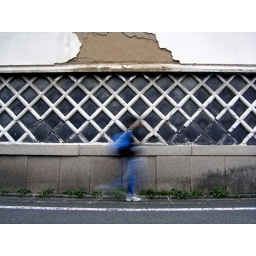
Child coming home from school, walking in front of an old 'Kura'. Near Teramachi/Marutamachi, Kyoto, Japan.